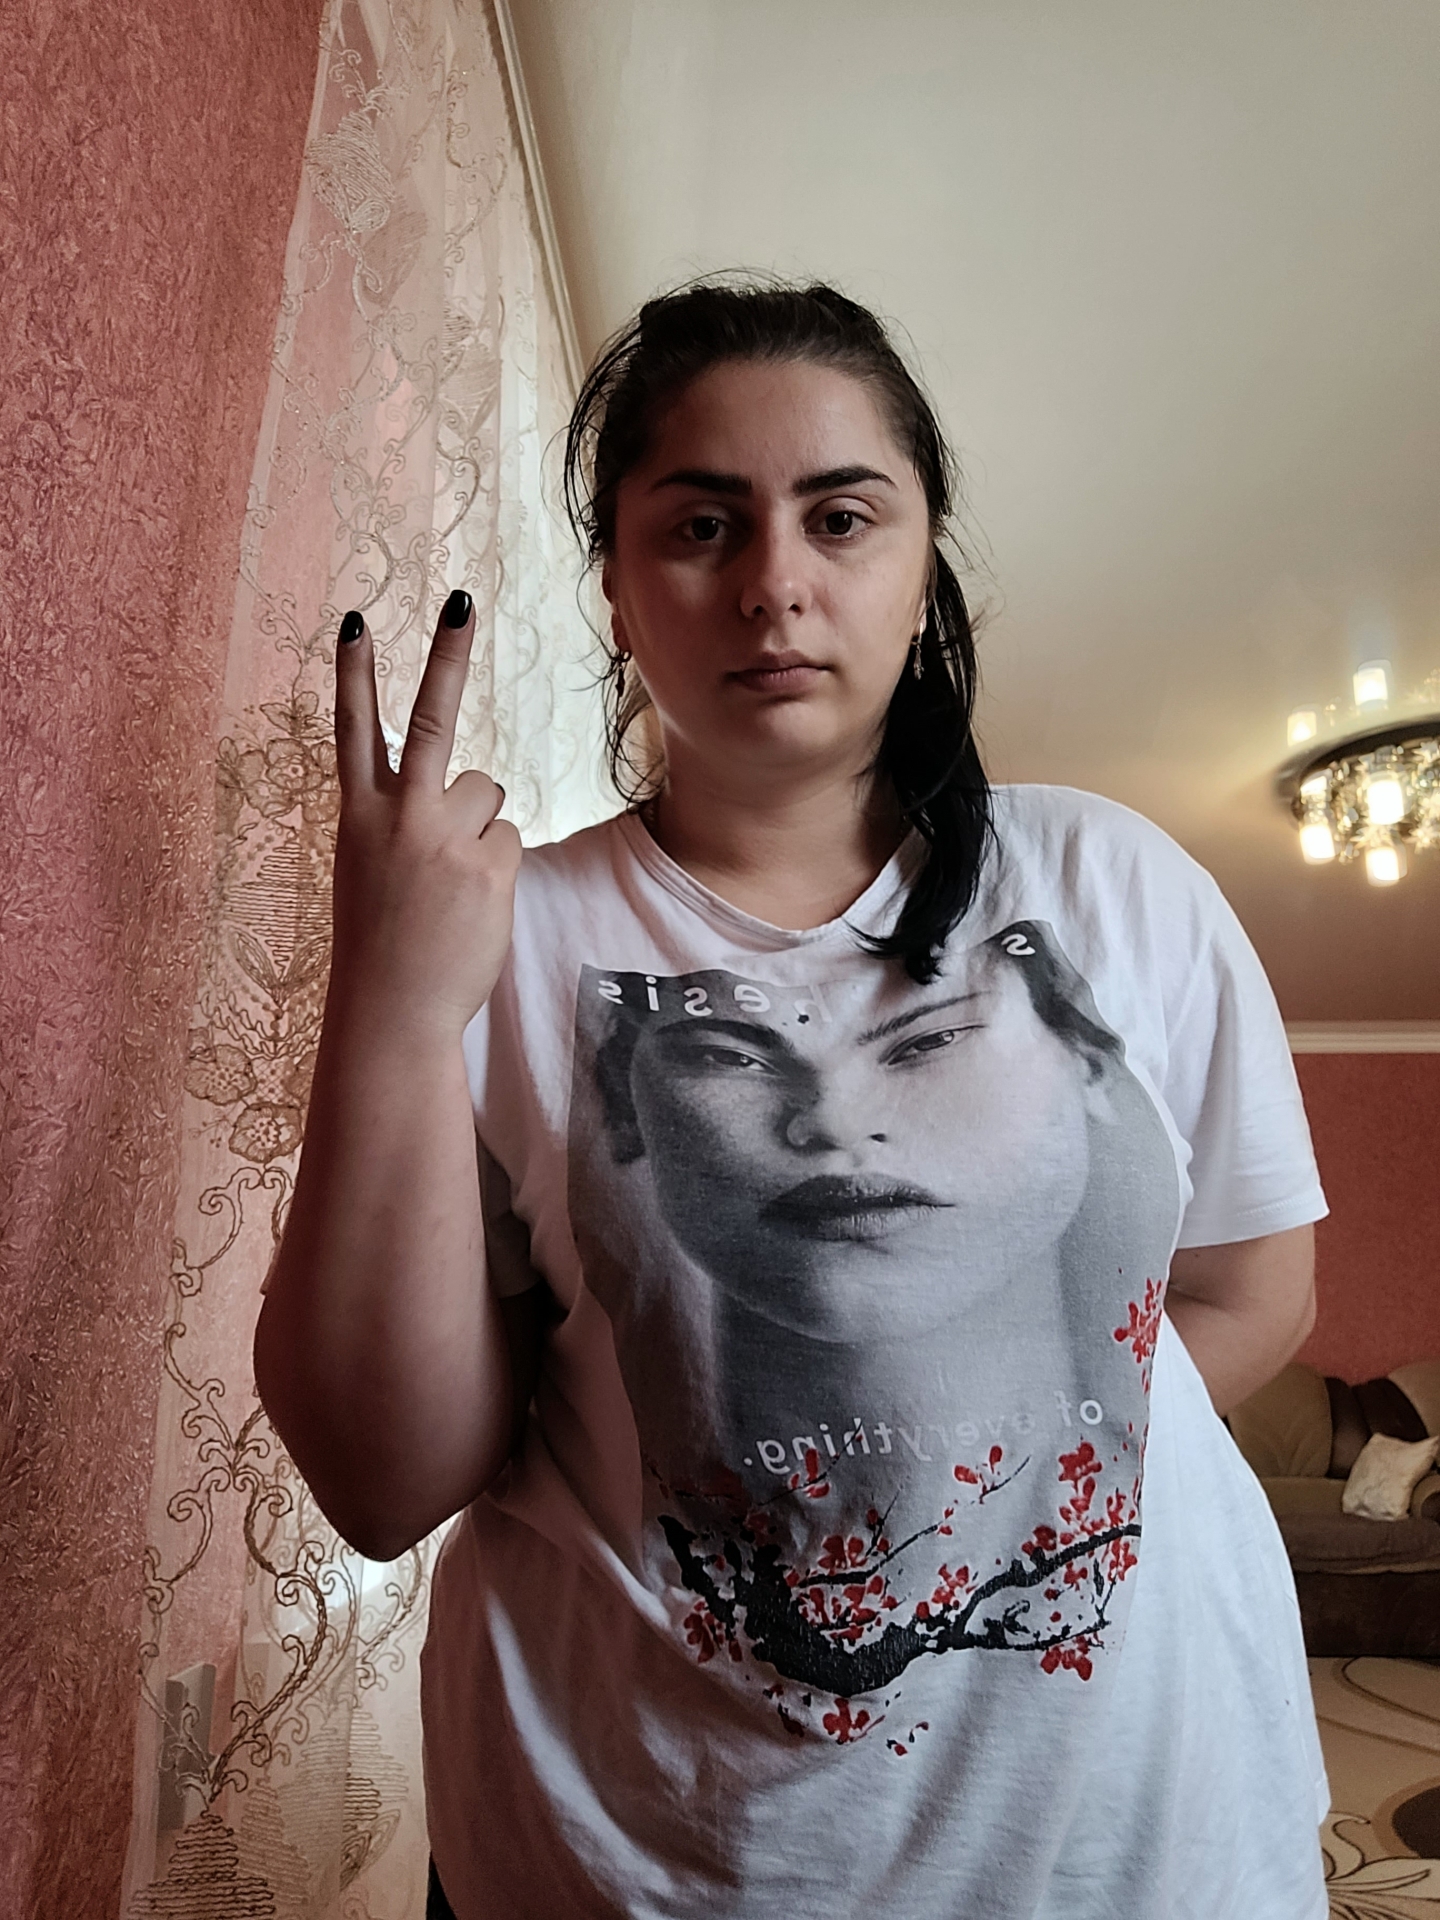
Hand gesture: peace_inverted